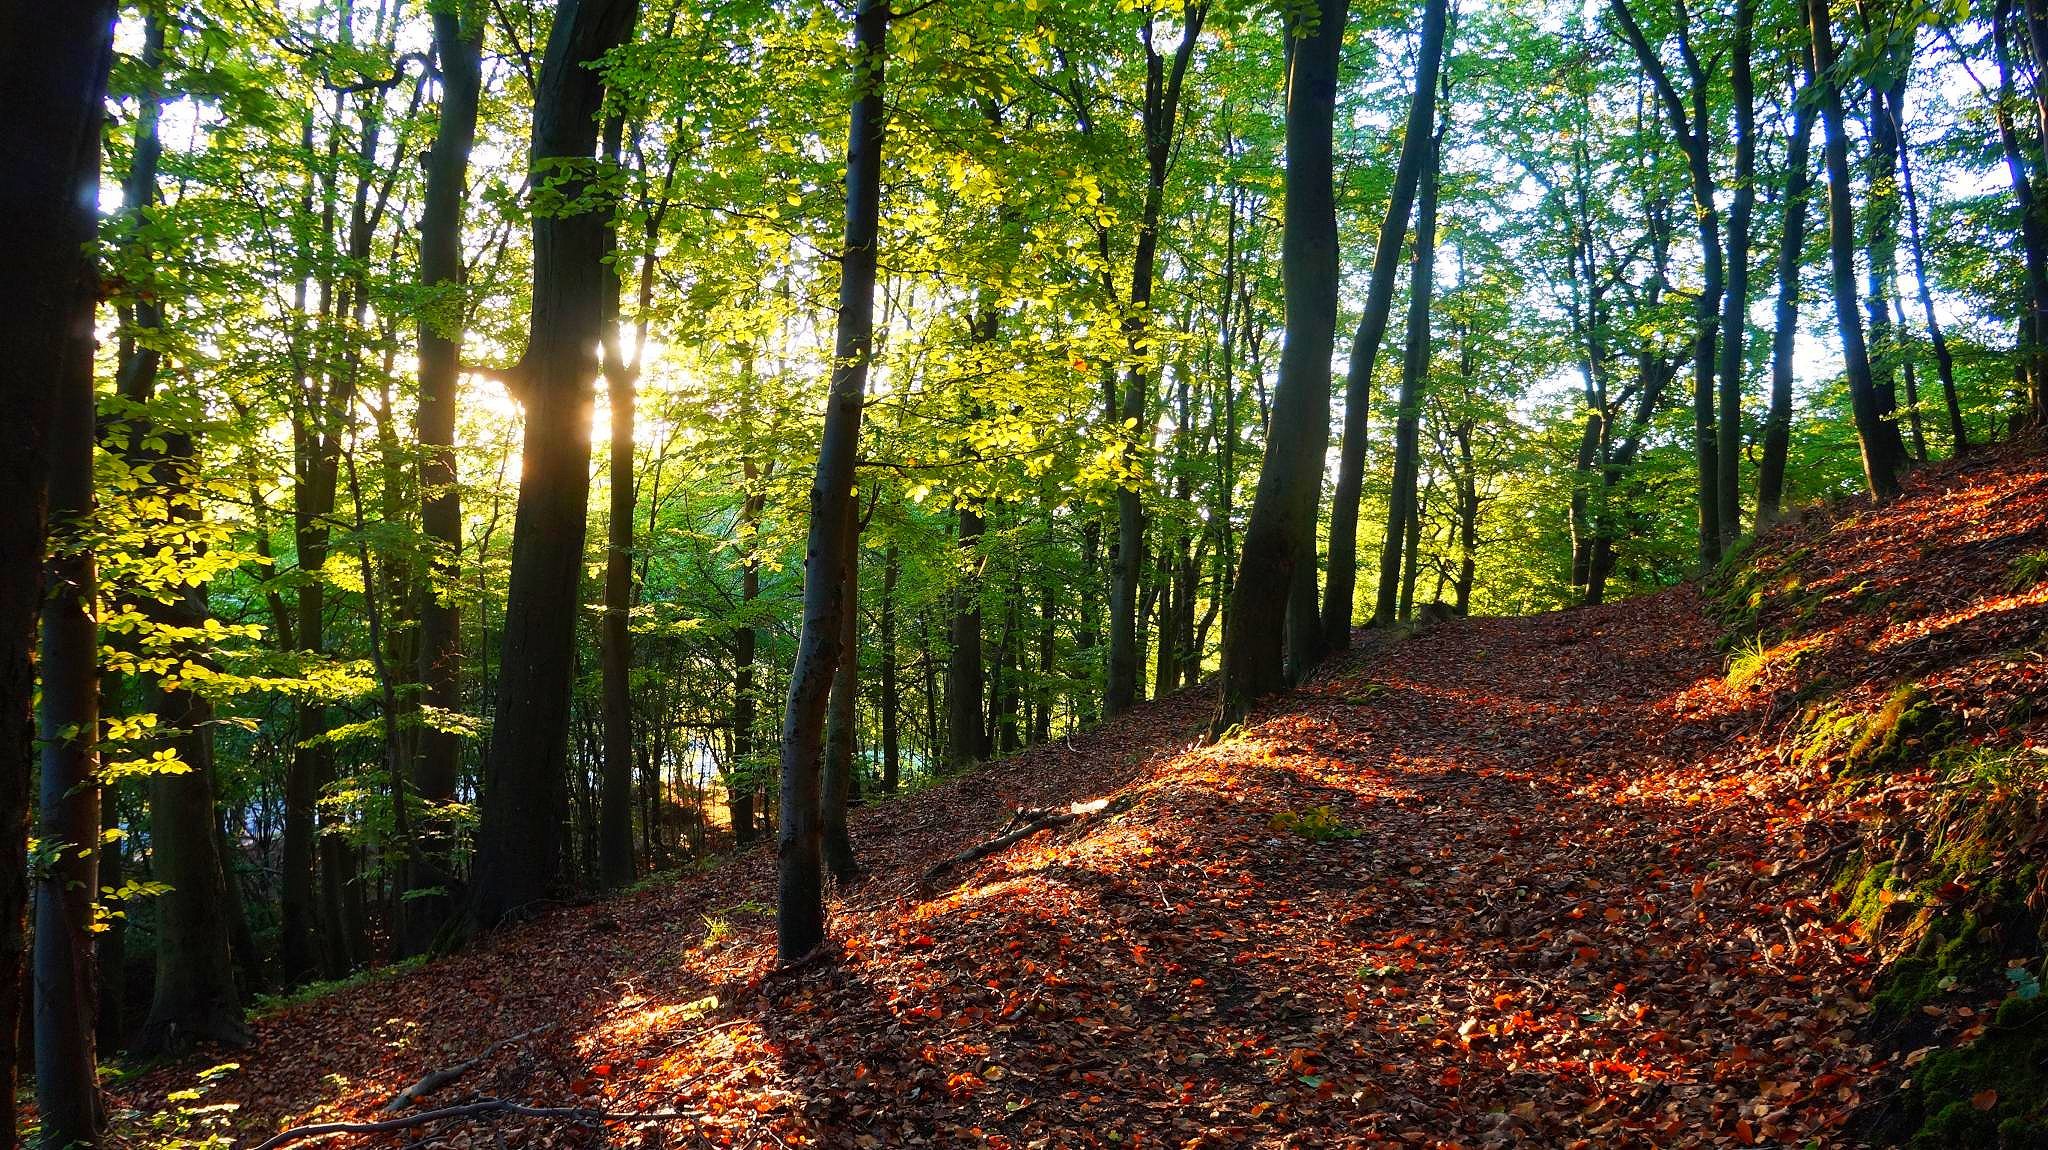
forest, park, tree, sun, autumn, plant, sky, leaf, wood, People in nature, natural landscape, trunk, biome, grass, landscape, Tints and shades, terrestrial plant, deciduous, spruce fir forest, woodland, temperate broadleaf and mixed forest, grove, road, twig, jungle, path, shade, larch, soil, temperate coniferous forest, tropical and subtropical coniferous forests, trail, Northern hardwood forest, dirt road, conifer, old growth forest, shadow, valdivian temperate rain forest, evening, slope, heat, plant stem, pine family, sunrise, art